Aihole

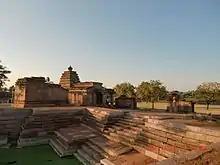
The Mallikarjuna temple complex at Aihole

Gaudargudi temple stands next to the Ladkhan temple, built on the lines of Ladkhan temple but more open from all sides. According to George Michell, the temple is older than the Ladkhan temple. It too has log-shaped stones, where its timber like form is integrated to serve its structural function. The sanctum is empty but has a Gajalakshmi on its lintel. An inscription engraved on the lintel states that the temple has been dedicated to goddess Gauri (an aspect of Parvati). There is evidence that the sanctum, the inside mantapa, and niches on outer walls had carved statues, but these are now empty. Gaudargudi was among the earliest temples when architects included "pradakshina patha" (circumambulatory path) in Hindu temple design.